Thomas W. Naylor Beckett

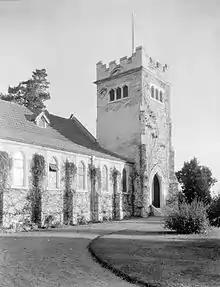

Thomas Wrench Naylor Beckett (24 July 1839 Liverpool – 5 December 1906 "Elbedde", Fendalton) was an English-born coffee and tea planter in Ceylon and a noted botanist and bryologist, who collected specimens there and in the north-western Himalaya between 1882 and c.1900. He did not publish any account of the mosses he collected while in Ceylon – many of his specimens though are recorded in Max Fleischer's ""Musci der Flora von Buitenzorg"". He emigrated to New Zealand where he also collected. His main pteridophyte collection is at World Museum Liverpool. His bryophyte material at Kew was transferred to the British Museum of Natural History in about 1961 in terms of the Morton Agreement. The University of Canterbury and Christchurch houses some 12,000 of his specimens. Specimens are also cared for at the National Herbarium of Victoria (MEL), Royal Botanic Gardens Victoria, Australia. Beckett was one of three amateur bryologists active in Christchurch, the other two being Robert Brown (1824–1906) and Thomas George Wright (1831–1914).